Berlin Spy Museum

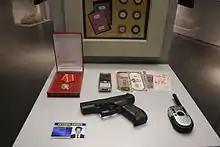
James Bond props

Original artifacts have been collected over the years and realistic replicas have been created to expose visitors to methods and tactics used by spies and secret services throughout history. The artefacts were sourced by the curators and historians of the museum, with many of the replicas being collected form the props used in James Bond films. The Berlin Spy Museum has accumulated a collection of artefacts, particularly on WWII and the Cold War: